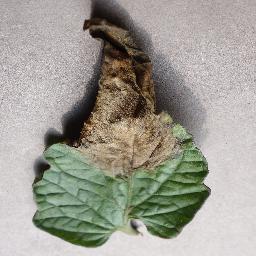
Label: Tomato___Late_blight